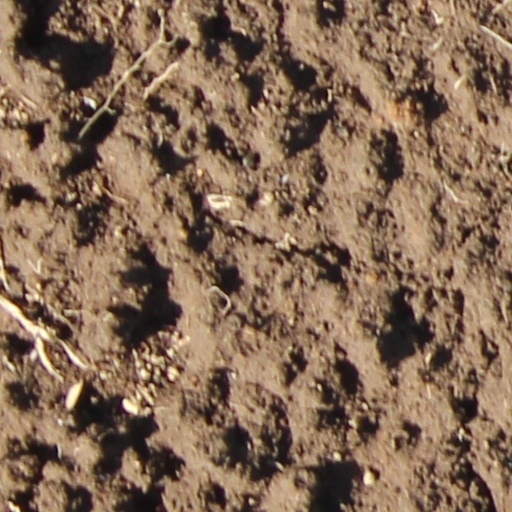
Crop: wheat